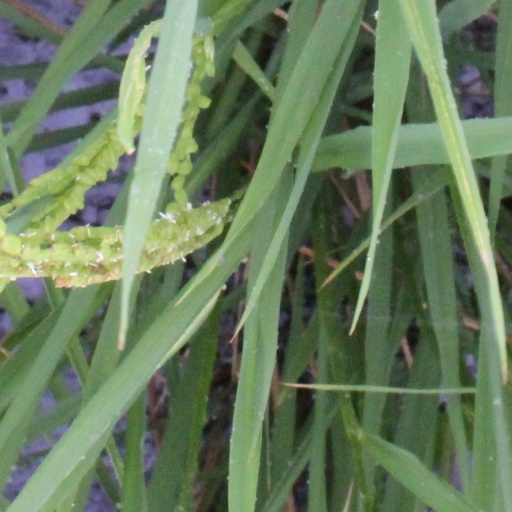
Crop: rice